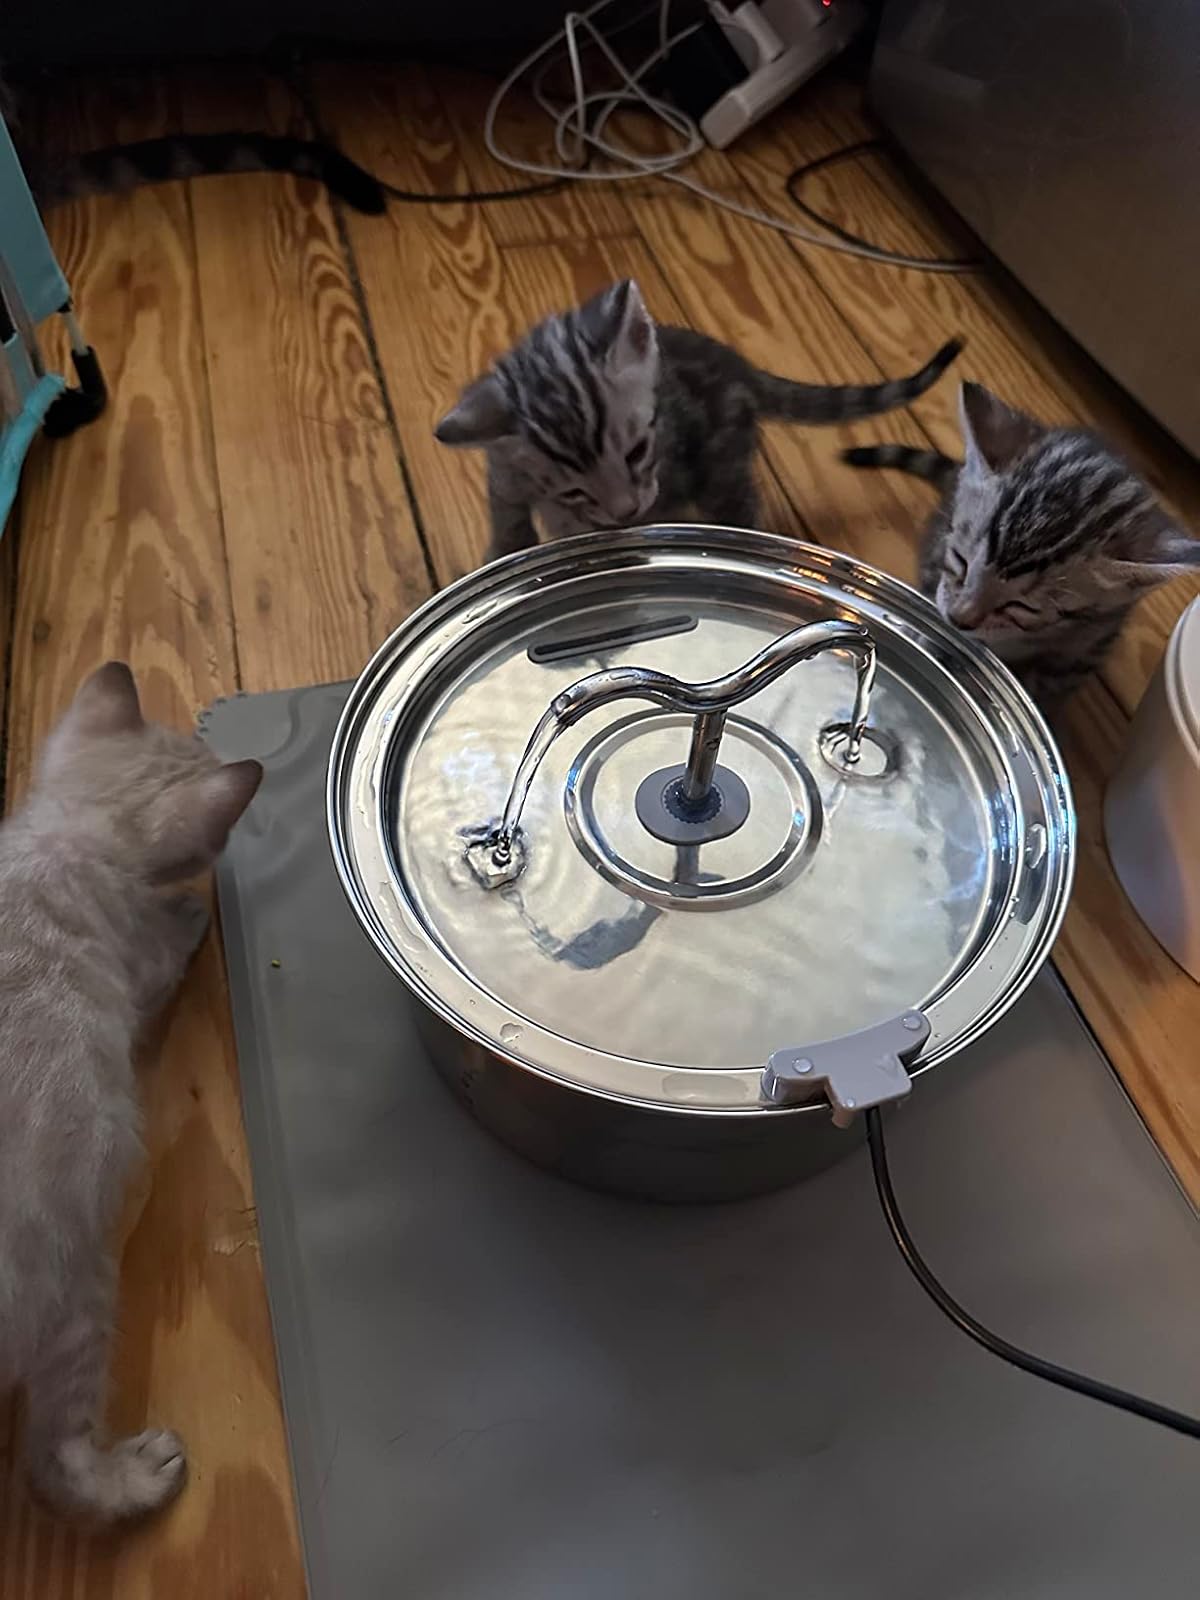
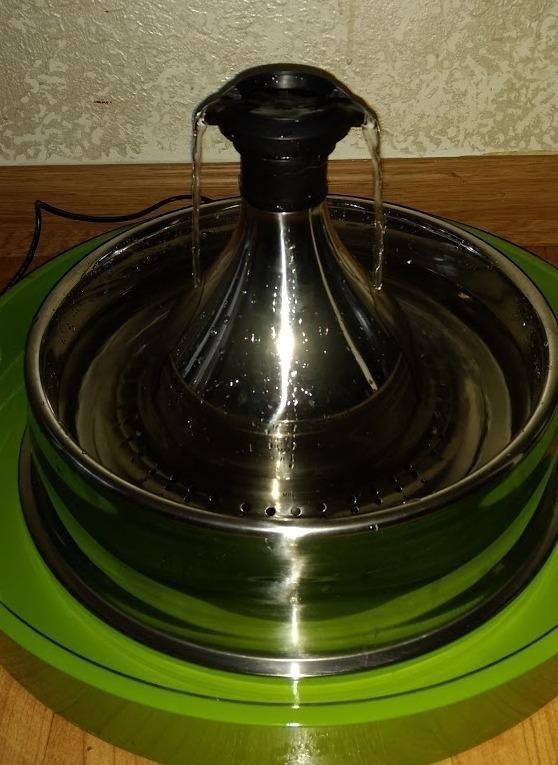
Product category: items_bowl
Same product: no